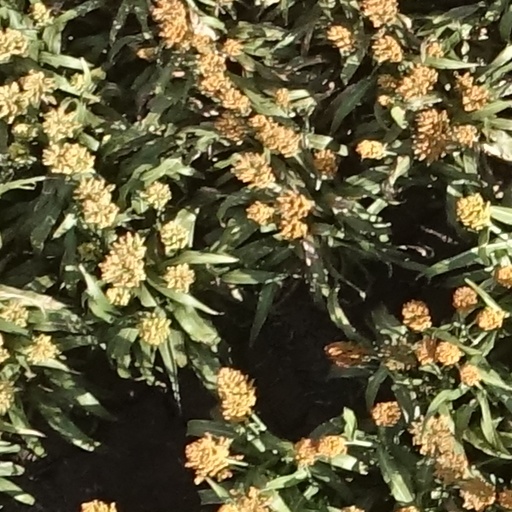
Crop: sorghum